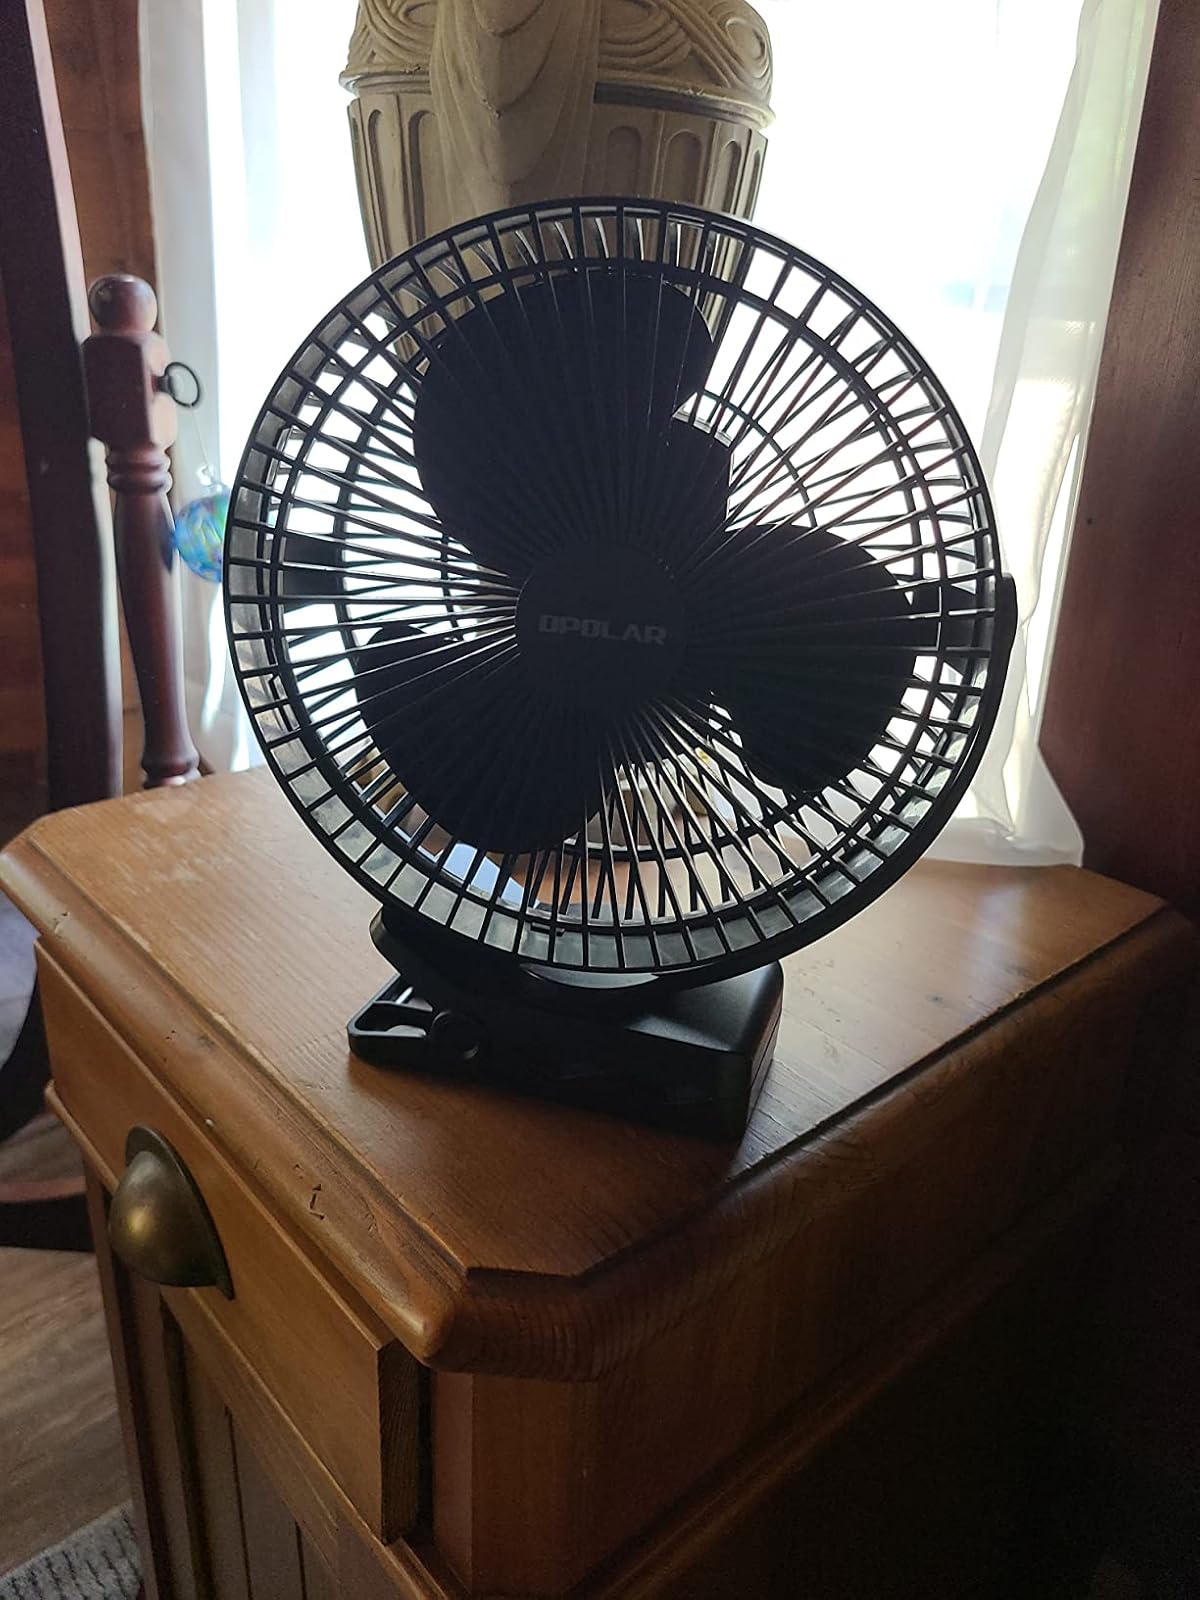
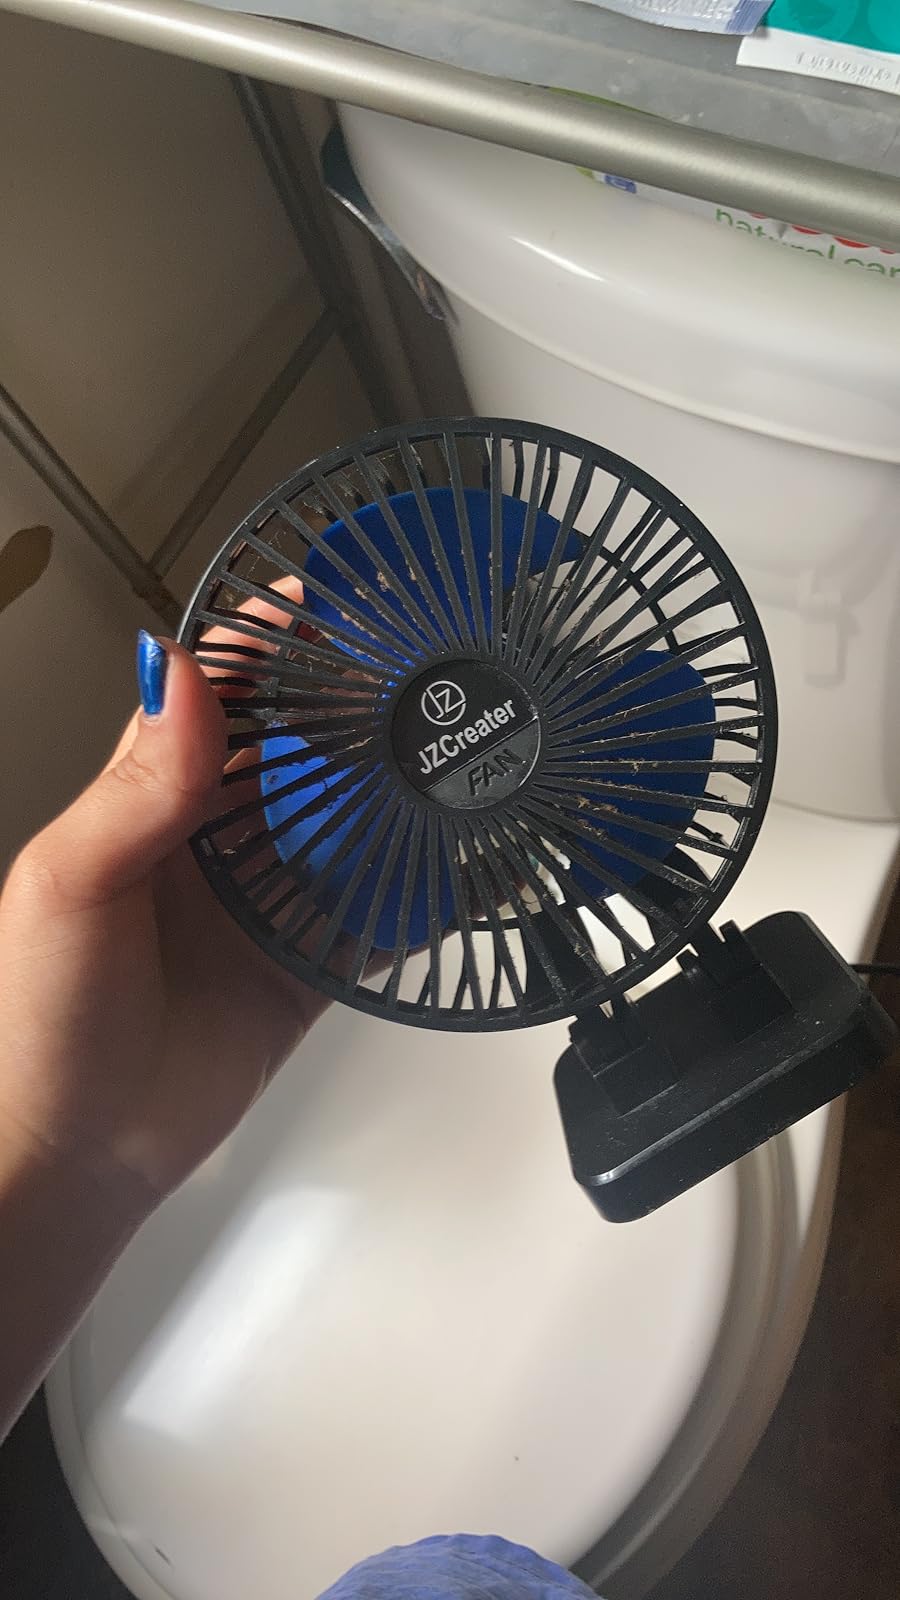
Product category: fan
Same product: no